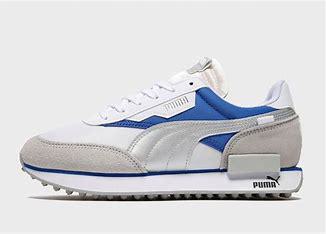
Brand: Puma
Model: Future Rider